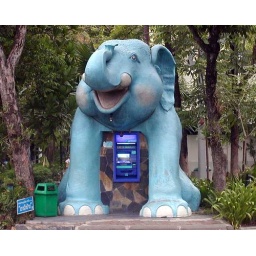
This cute ATM machine is located at Dusit Zoo in Bangkok, Thailand.